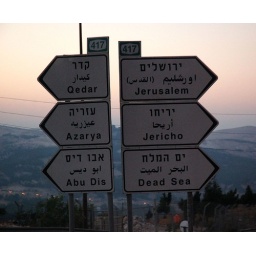
This road sign points to all the most magic and interesting places in Israel!